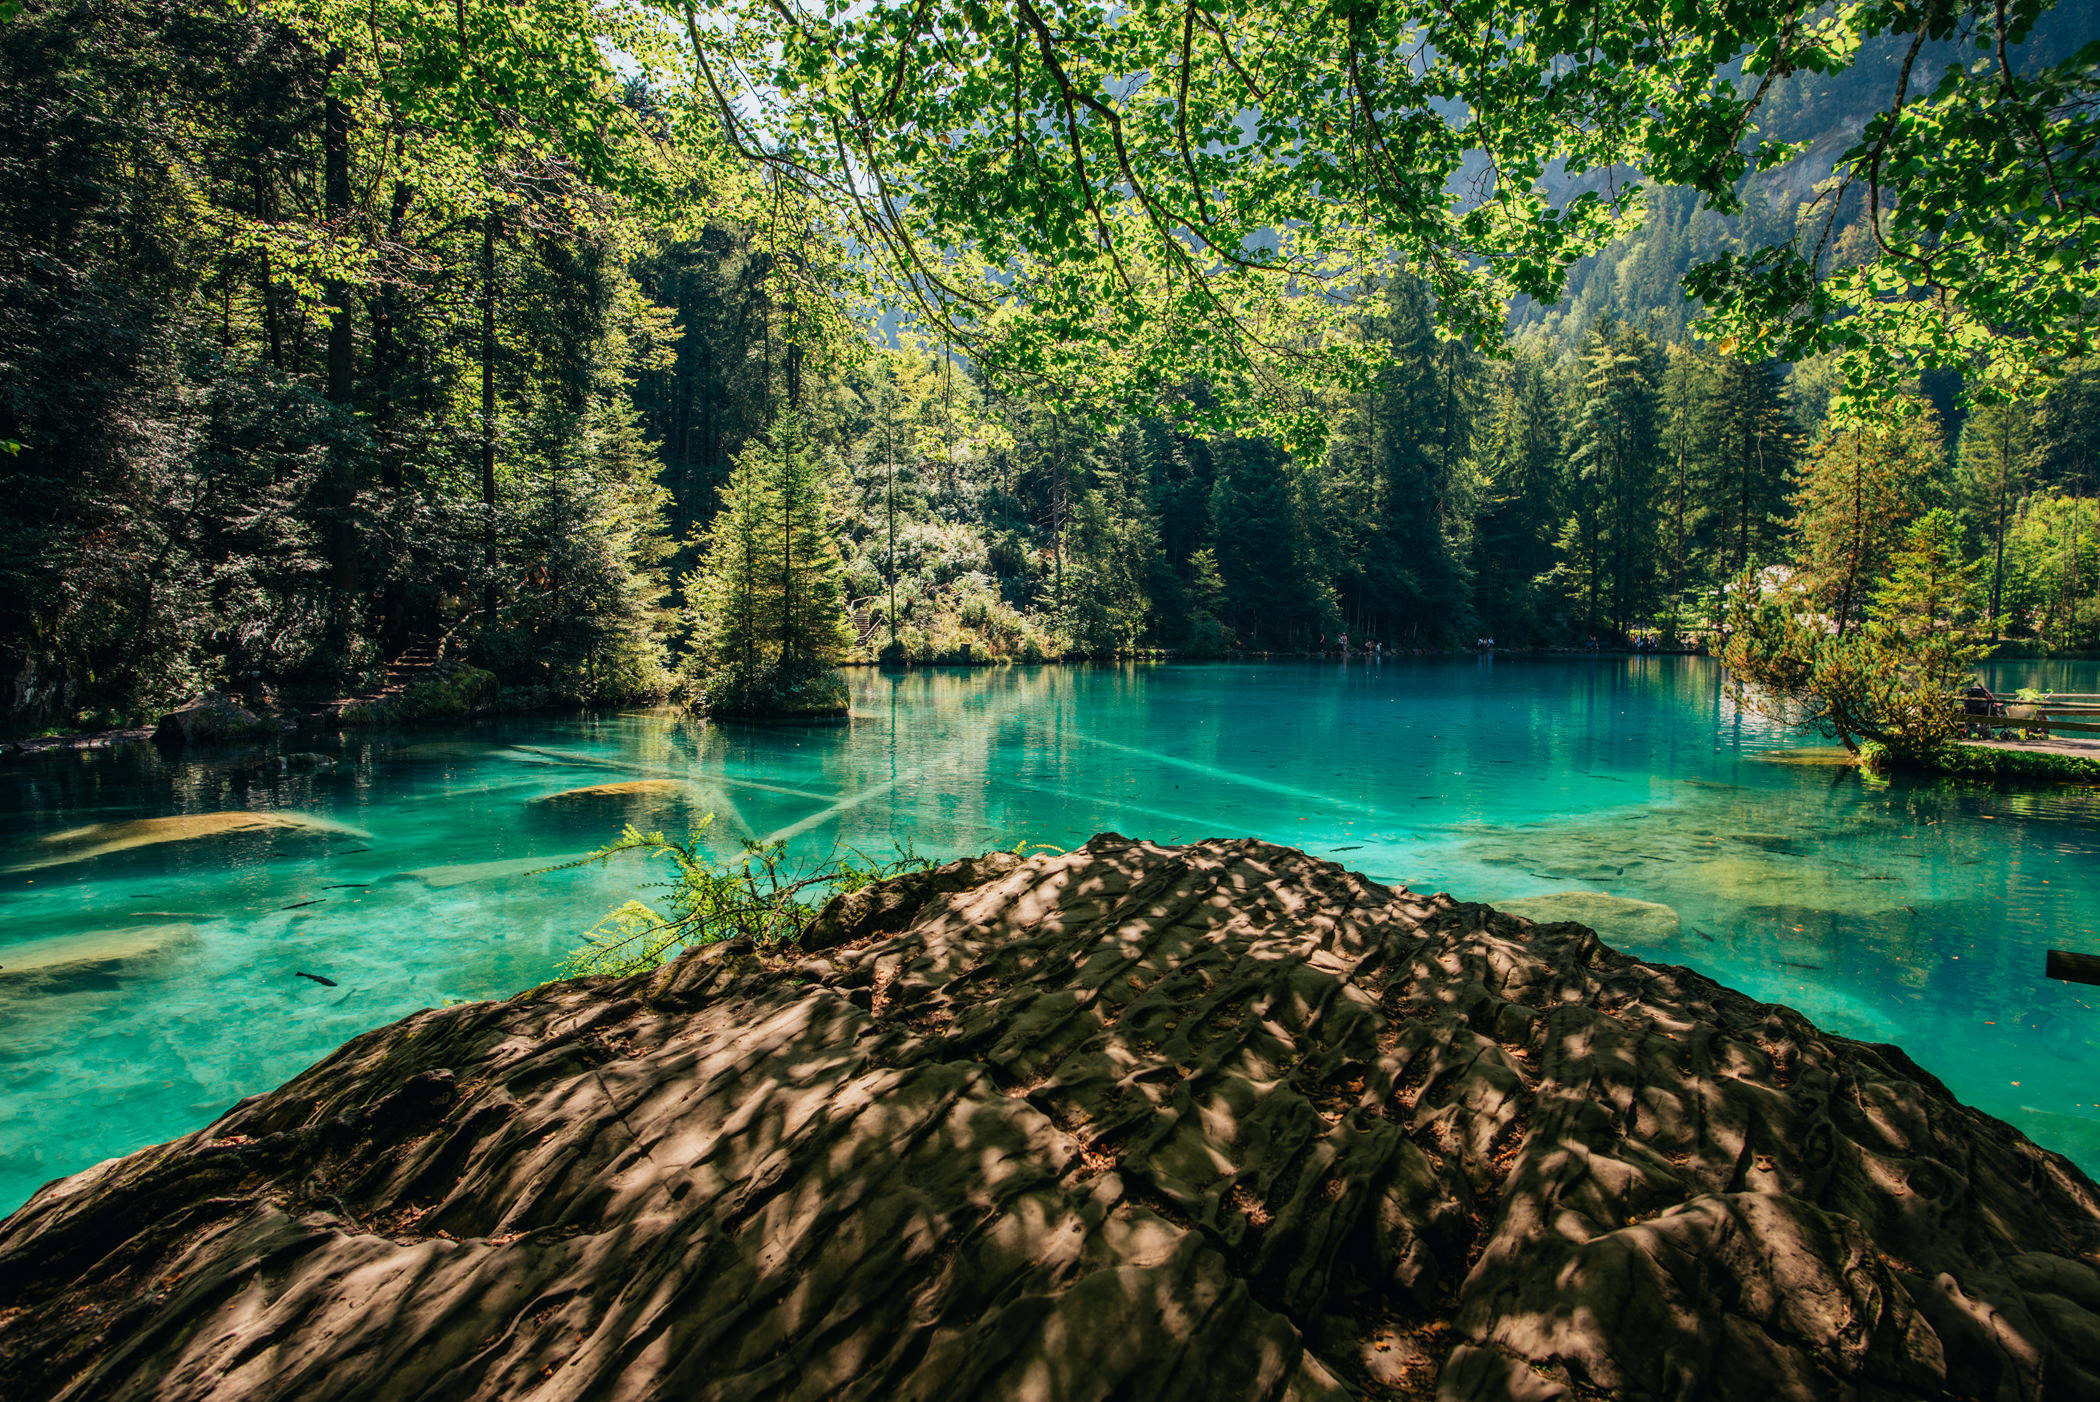
nature, natural landscape, water, tree, green, vegetation, nature reserve, reflection, lake, natural environment, water resources, turquoise, wilderness, river, national park, state park, forest, woody plant, watercourse, landscape, pond, rock, plant, bank, vacation, sunlight, leisure, old growth forest, bay, sea, coast, reservoir, inlet, coastal and oceanic landforms, tourism, lagoon, woodland, spring, jungle, park